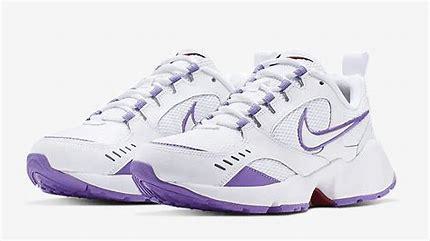
Brand: Nike
Model: Air Heights